New York State Route 141

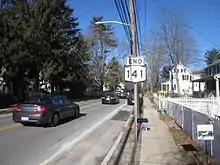
NY 141 approaching its northern terminus, NY 117 in the village of Pleasantville

As Commerce Street, NY 141 continues to head to the northeast, passing by a line of businesses in an otherwise residential area between the hamlets of Hawthorne and Thornwood. The route eventually enters the latter's central business district, where the Saw Mill Parkway and the Harlem Line turn northwestward toward the center of the nearby village of Pleasantville. NY 141 continues on a northern track however, veering off of Commerce Street onto Franklin Avenue, then becoming known as Broadway again as it heads through mostly residential areas on its way into the eastern portion of Pleasantville. It retains the Broadway name to a junction with Bedford Road, from where the route continues as Bedford Road for two blocks before ending at an intersection with NY 117. Southbound NY 117 enters from the west on Manville Road, while NY 117 north turns north to follow Bedford Road.